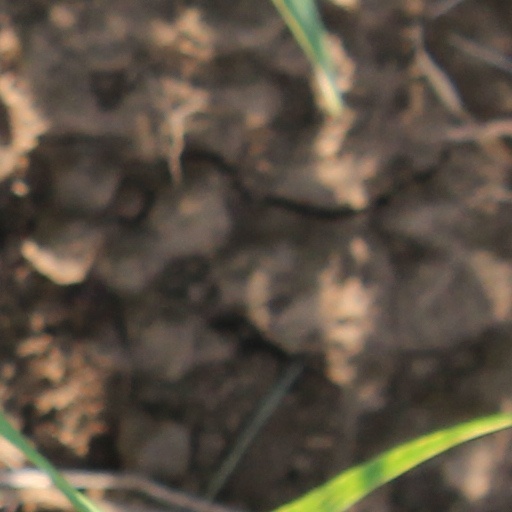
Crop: wheat